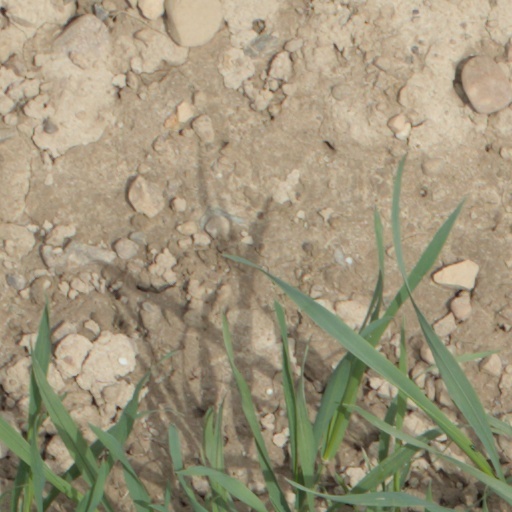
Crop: wheat